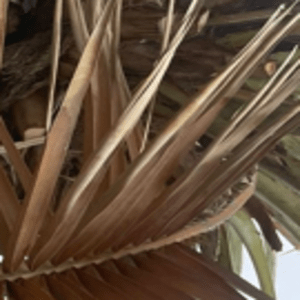
Label: Magnesium Deficiency